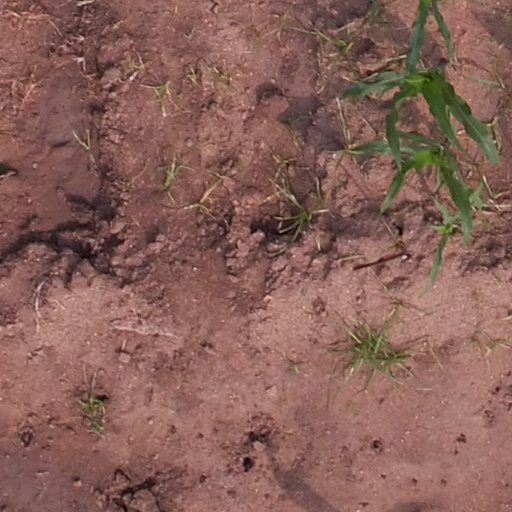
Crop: maize; corn